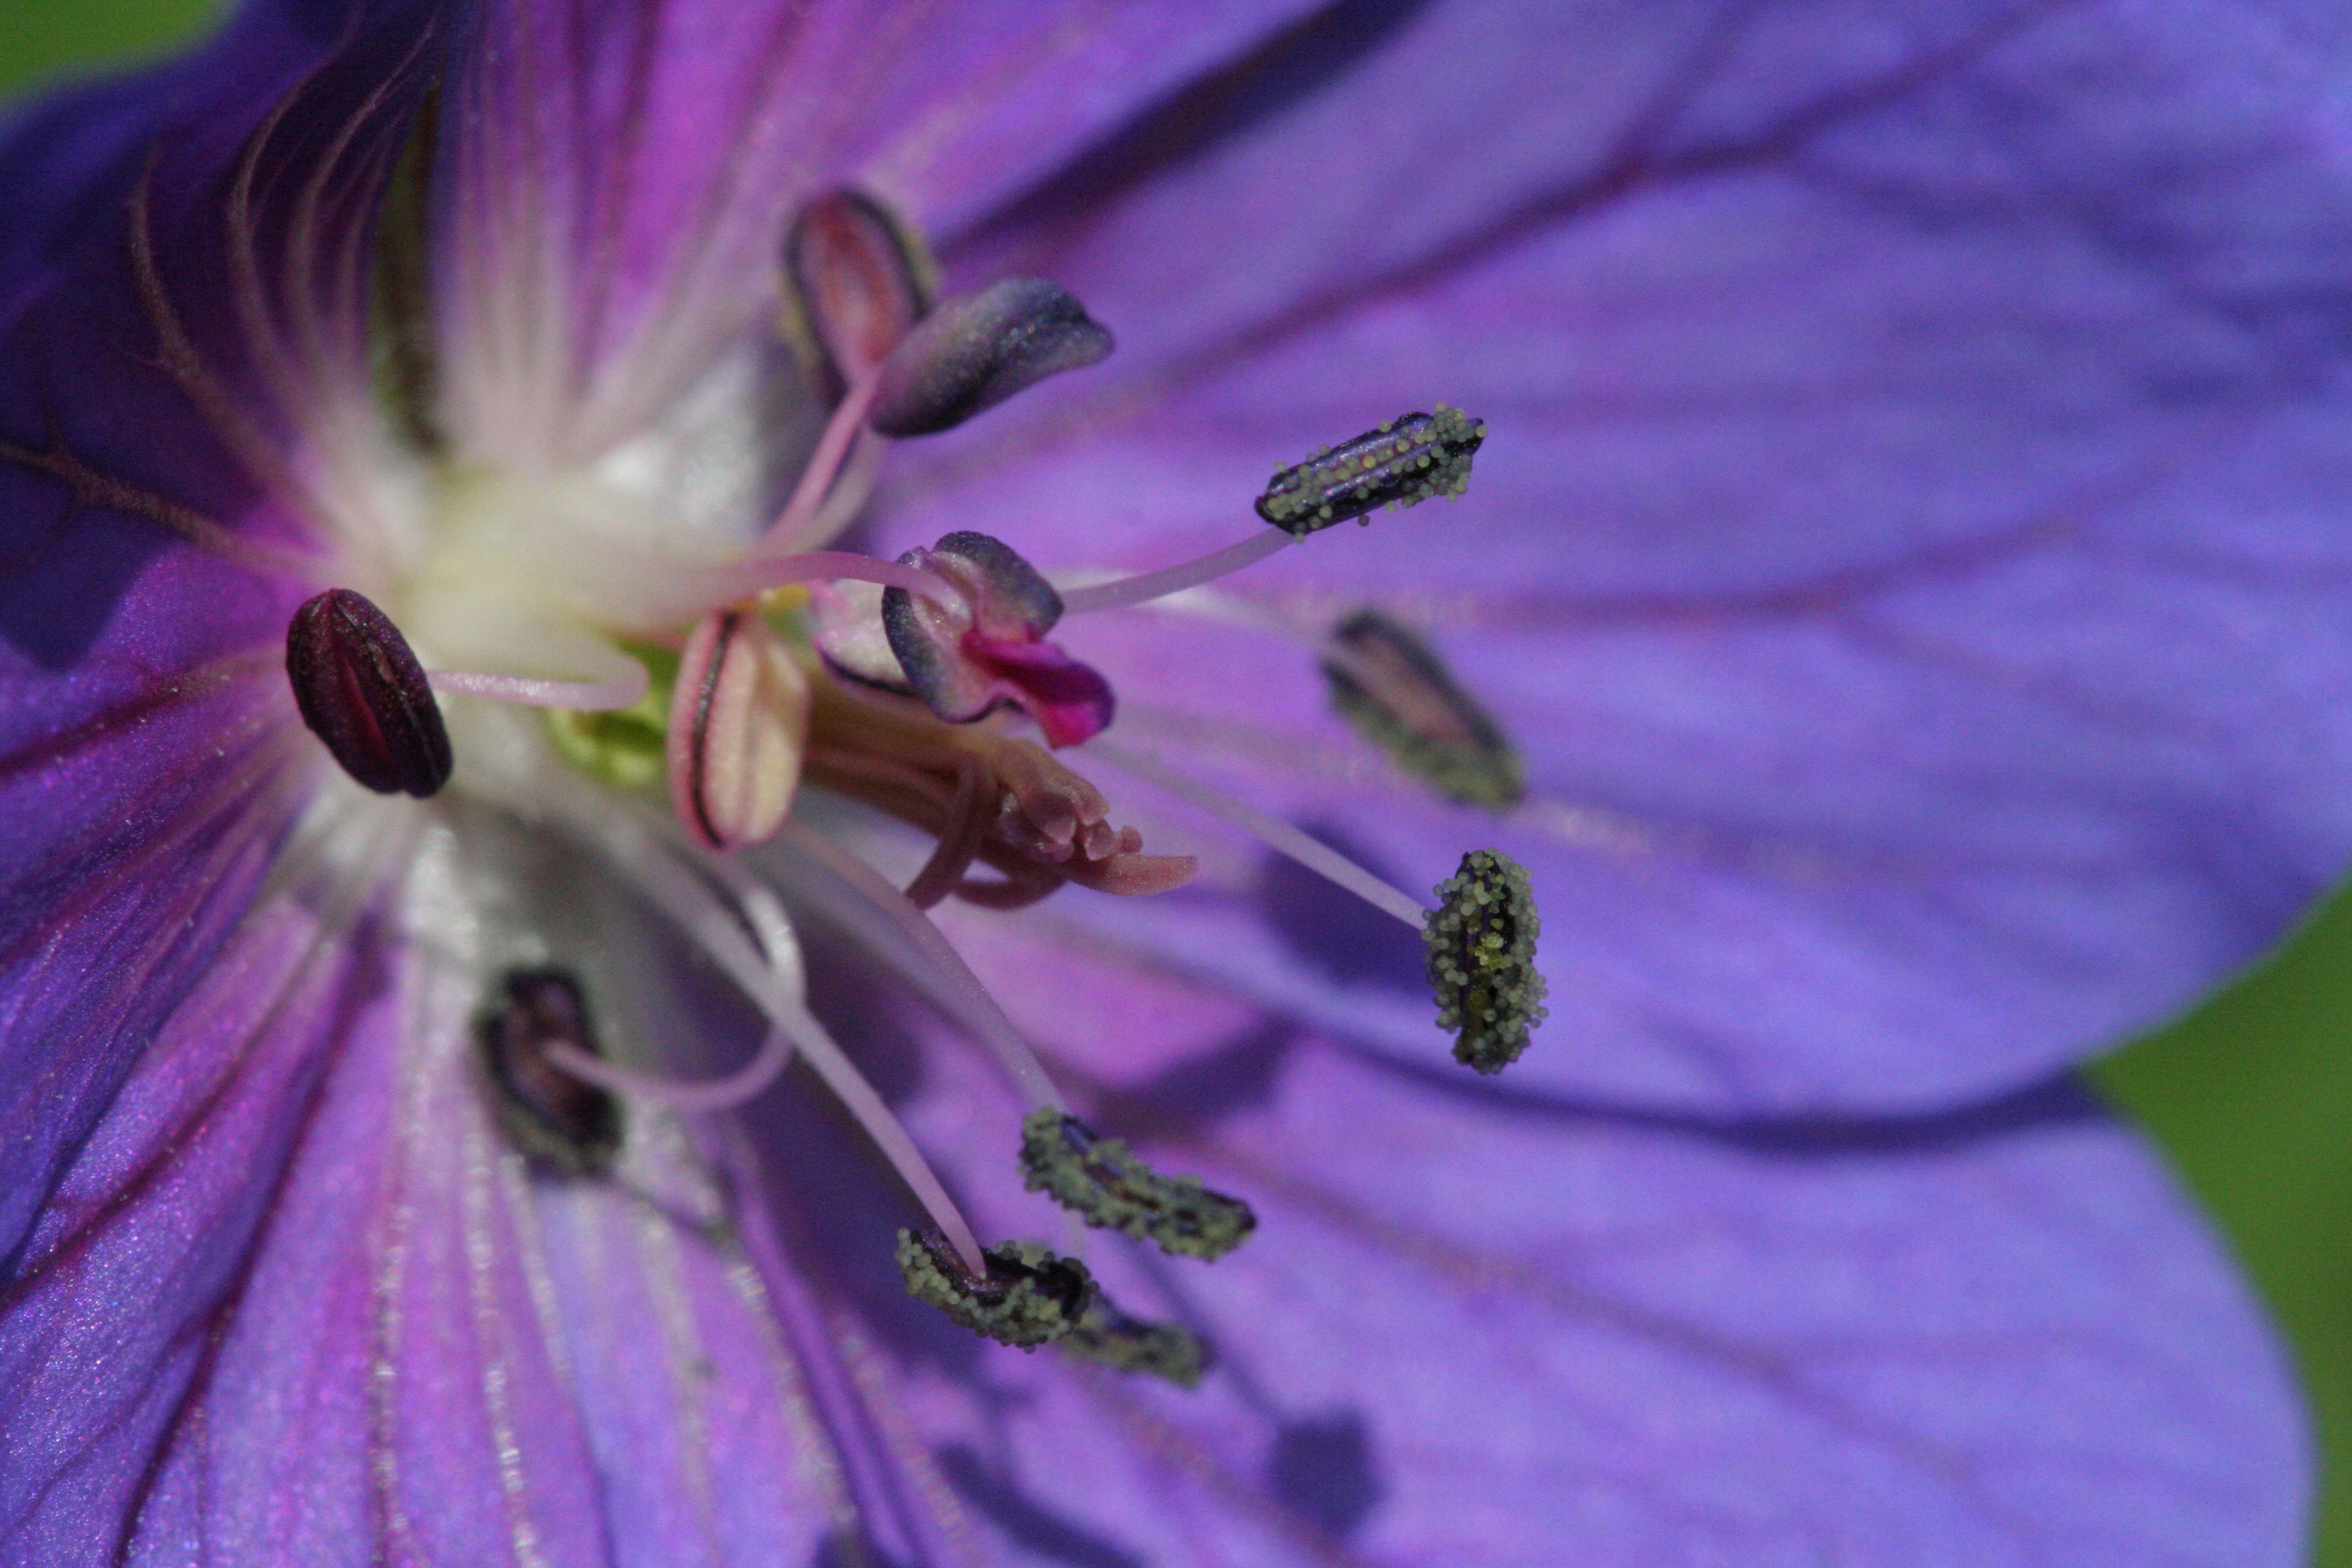
blossom, plant, photography, flower, purple, petal, pollen, botany, flora, wildflower, close up, macro photography, pestle, flowering plant, plant stem, land plant